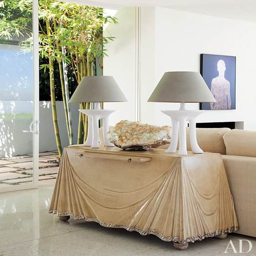
lamps in a room by politician